Portalegre, Portugal

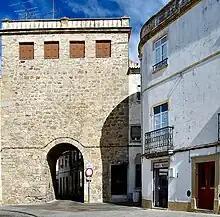
Porta de Alegrete, one of two gates of the curtain walls of the Castle of Portalegre

The next king ordered the construction of the first walls in 1290, which he himself would surround for 5 months in 1299, following the civil war that opposed him to his brother, who asserted the throne claiming that Denis was an illegitimate child.